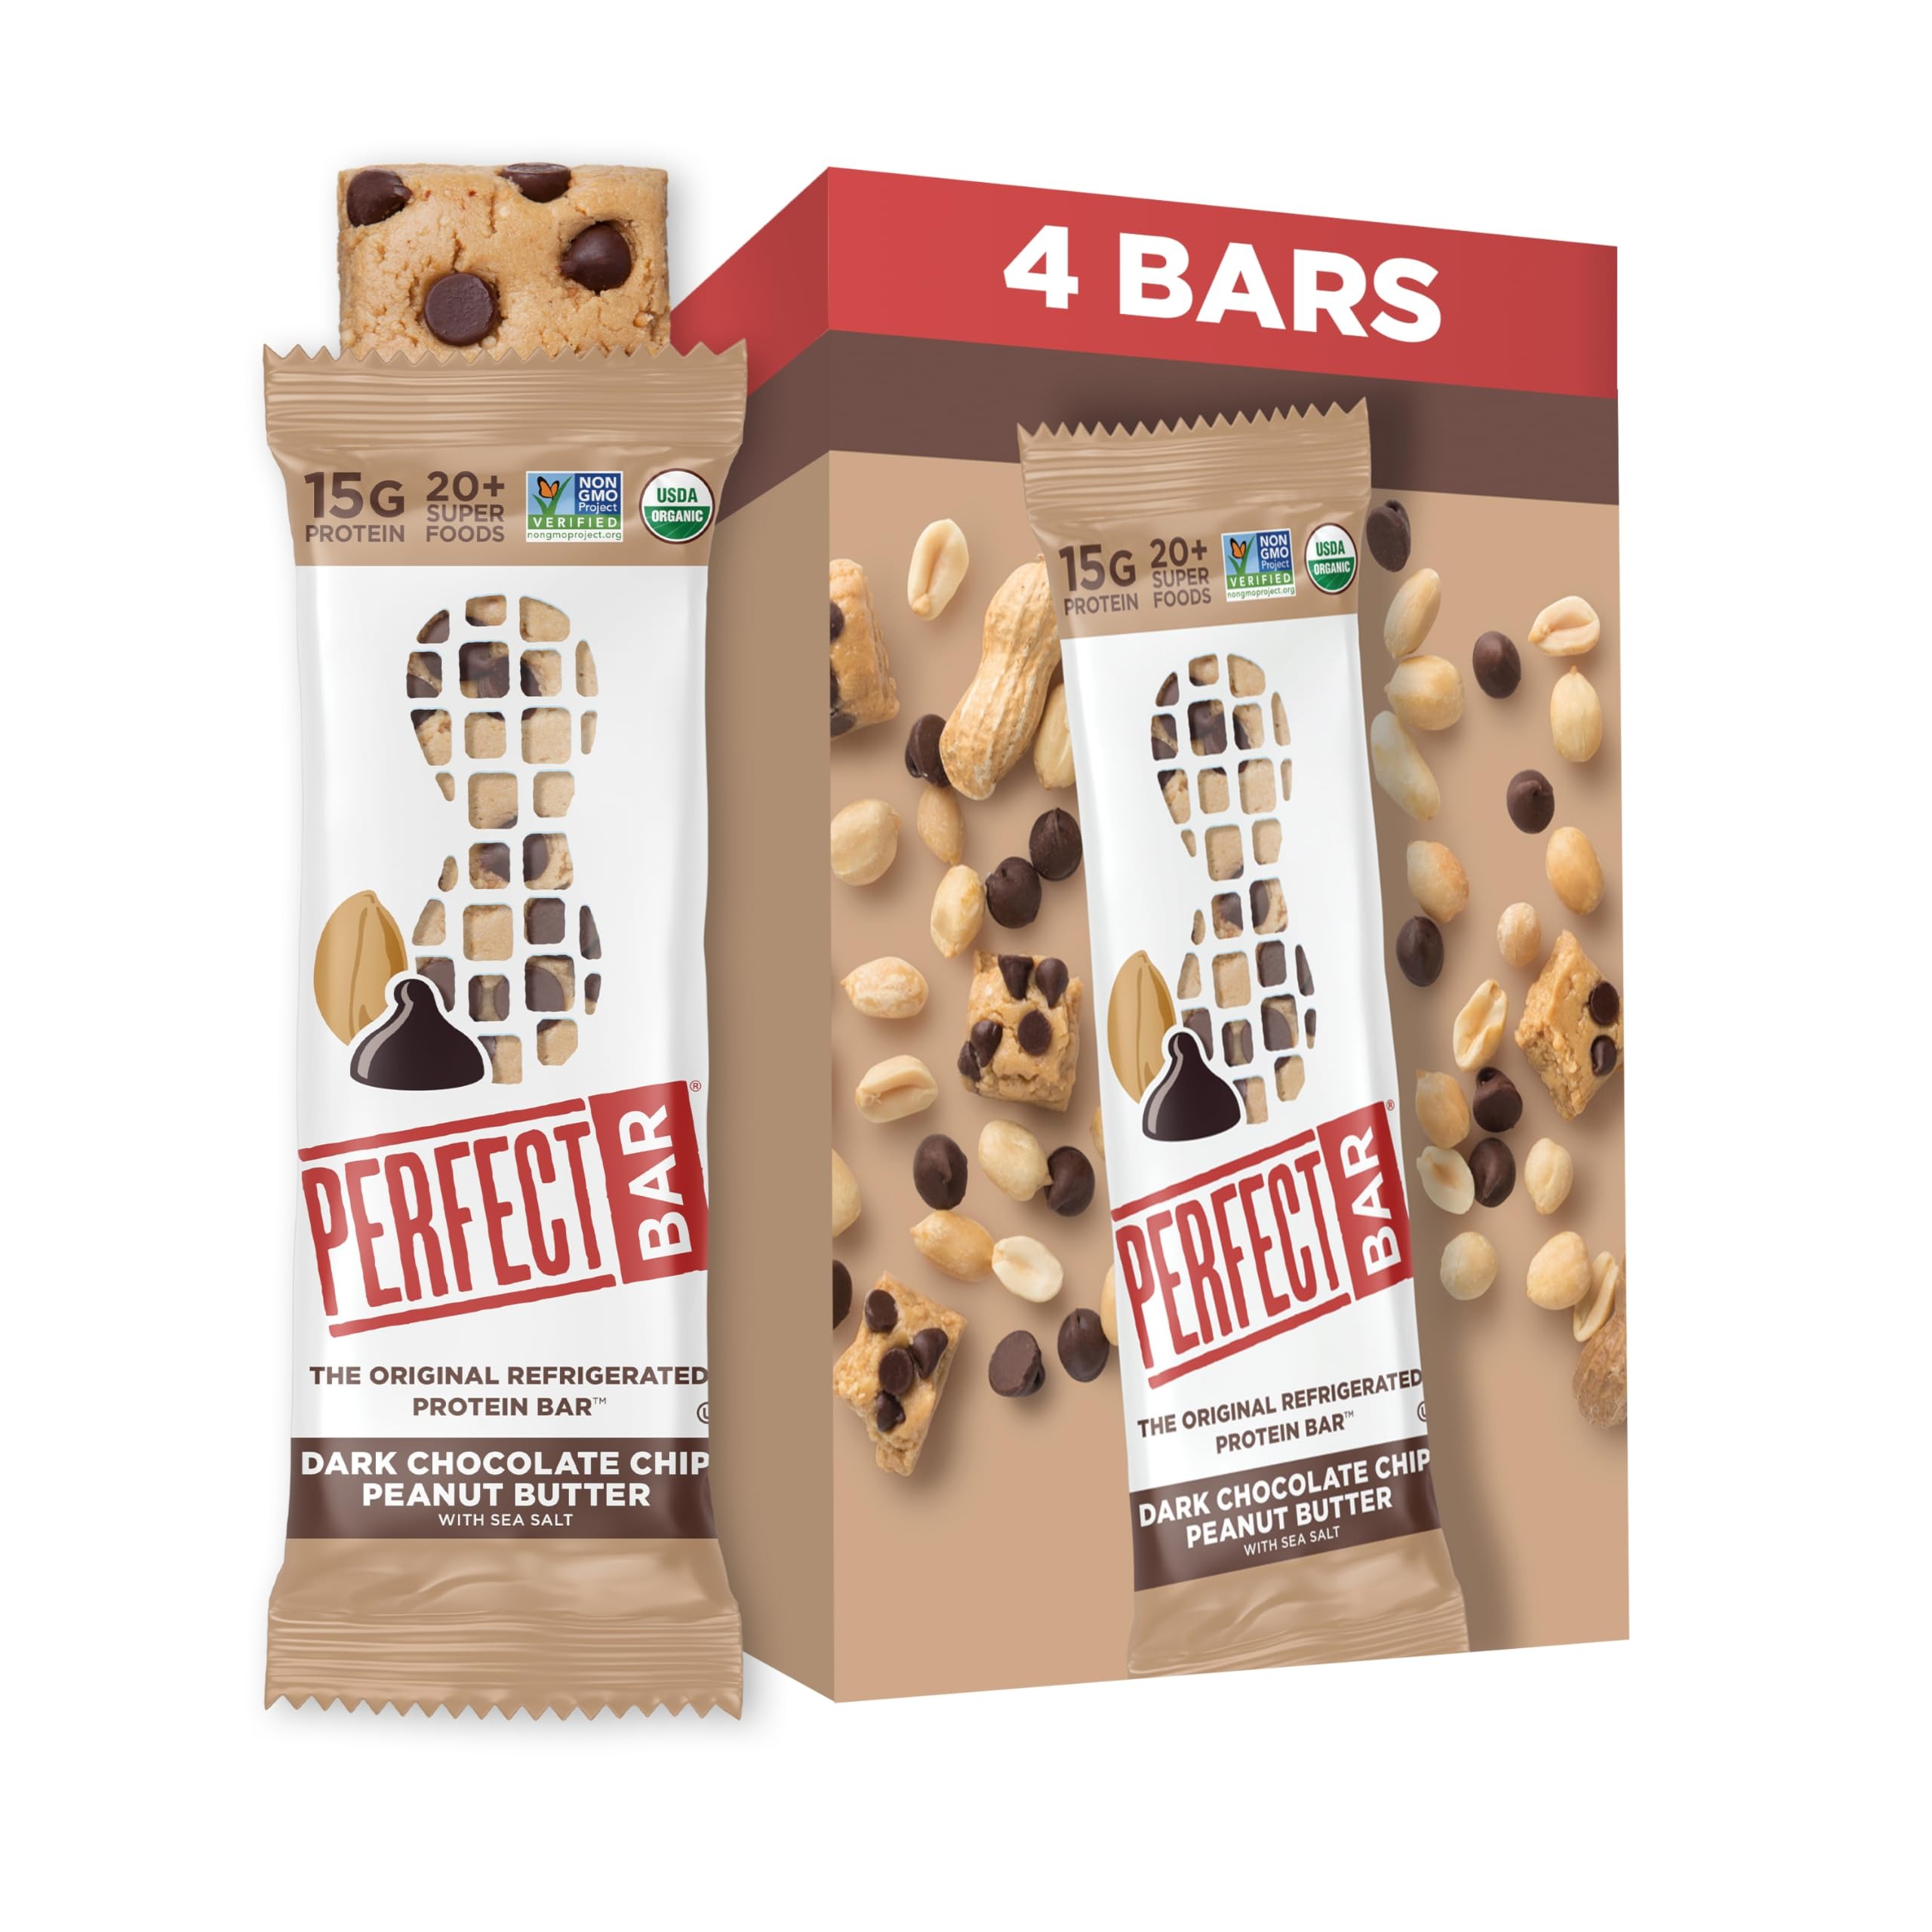
Item Name: Perfect Bar Gluten-Free Dark Chocolate Chip Peanut Butter Protein Bar, 4 count, 2.3 oz
Bullet Point 1: CHOCOLATE PEANUT BUTTER PROTEIN BAR: Enjoy wholesome ingredients like organic peanut butter and honey, dark chocolate chips, & a hint of sea salt. Satisfy cravings & recharge muscles with 15g of protein, 20+ superfoods, & a delicious cookie dough texture.
Bullet Point 2: SUPERFOOD: Superfoods like fruits, vegetables, seeds & oils in every protein bar provide a convenient source of vitamins, minerals & natural energy. Plus, we use whole food protein instead of whey or soy.
Bullet Point 3: THE INSIDE MATTERS: Packed with clean, whole food ingredients & a low glycemic index, these high-protein bars keep you fuller, longer. Organic, non-GMO, gluten free, soy free, no sugar alcohols & kosher. No artificial flavors, colors, or preservatives.
Bullet Point 4: REFRIGERATED FOR A REASON: Perfect Bar is kept refrigerated for optimal taste & texture, but is still perfectly fresh out of the fridge for up to a week. This nutritious protein bar is a great way to increase your protein intake on the go.
Bullet Point 5: PERFECT BAR: Our nutritious bars are great for any occasion! A breakfast bar, meal replacement, afternoon snack, or for a quick energy boost. Enjoy our full line: Perfect Bar, Perfect Bar Snack Size, Perfect Bar Layers & Perfect Snacks Peanut Butter Cups.
Value: 9.2
Unit: Ounce

Price: 9.49